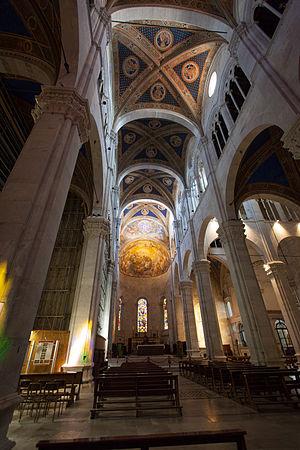
Le Dôme de Lucques est la cathédrale de la ville de Lucques, en Toscane, en Italie. Elle est en grande partie de style roman toscan du XIᵉ siècle au XIIIᵉ siècle et présente de remarquables façades de marbre blanc et de couleurs finement sculptées et marquetées.